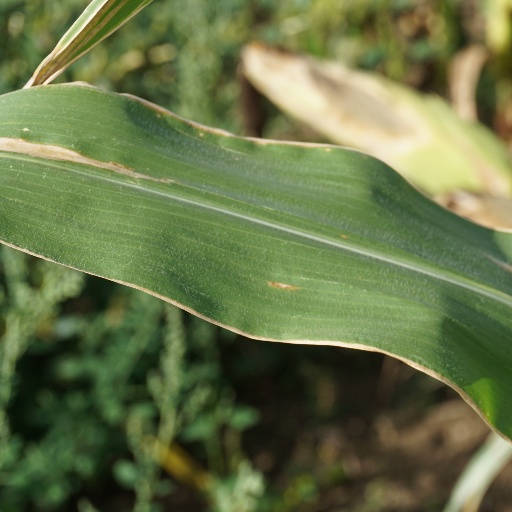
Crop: maize; corn